Sam Giles

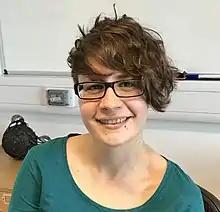
Giles in 2017

Sam Giles is a palaeobiologist and Professor in Vertebrate Palaeontology at the University of Birmingham. Her research combines modern imaging with fossils to understand the evolution of life, in particular that of early fish, and in 2015 "rewrote" the vertebrate family tree. She was a 2017 L'Oréal-UNESCO Rising Star and won the 2019 Geological Society of London Lyell Fund.